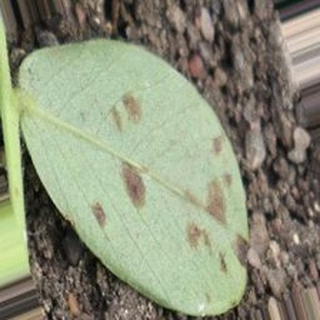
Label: groundnut_rust